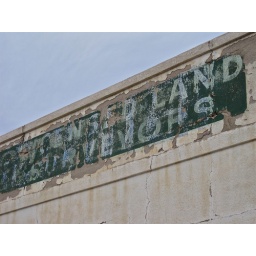
Ghost sign on the side of an old building in Amarillo, Texas.